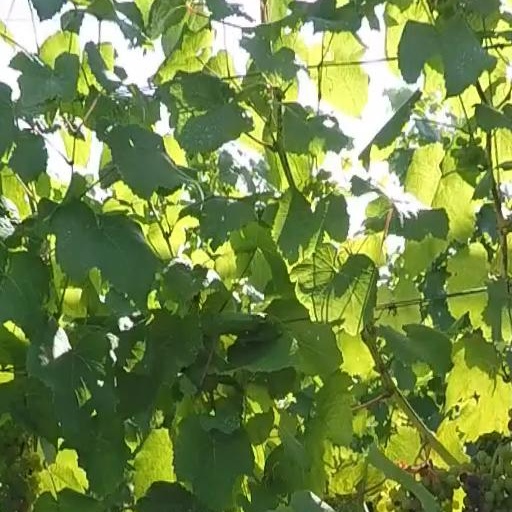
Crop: grape